Johan Olaus Olsen Asmundvaag

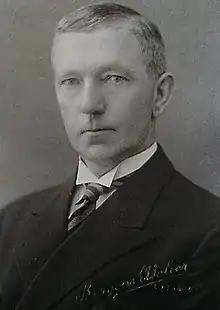
Johan Olaus Olsen Asmundvaag

Johan Olaus Olsen Asmundvaag (9 April 1880 – 21 August 1946) was a Norwegian farmer, military officer, bailiff and politician for the Conservative Party.